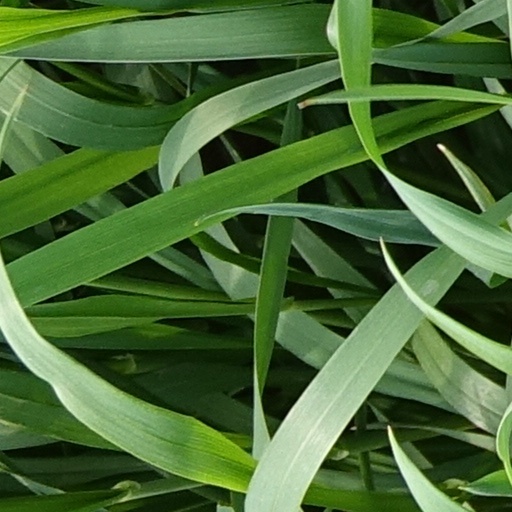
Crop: wheat